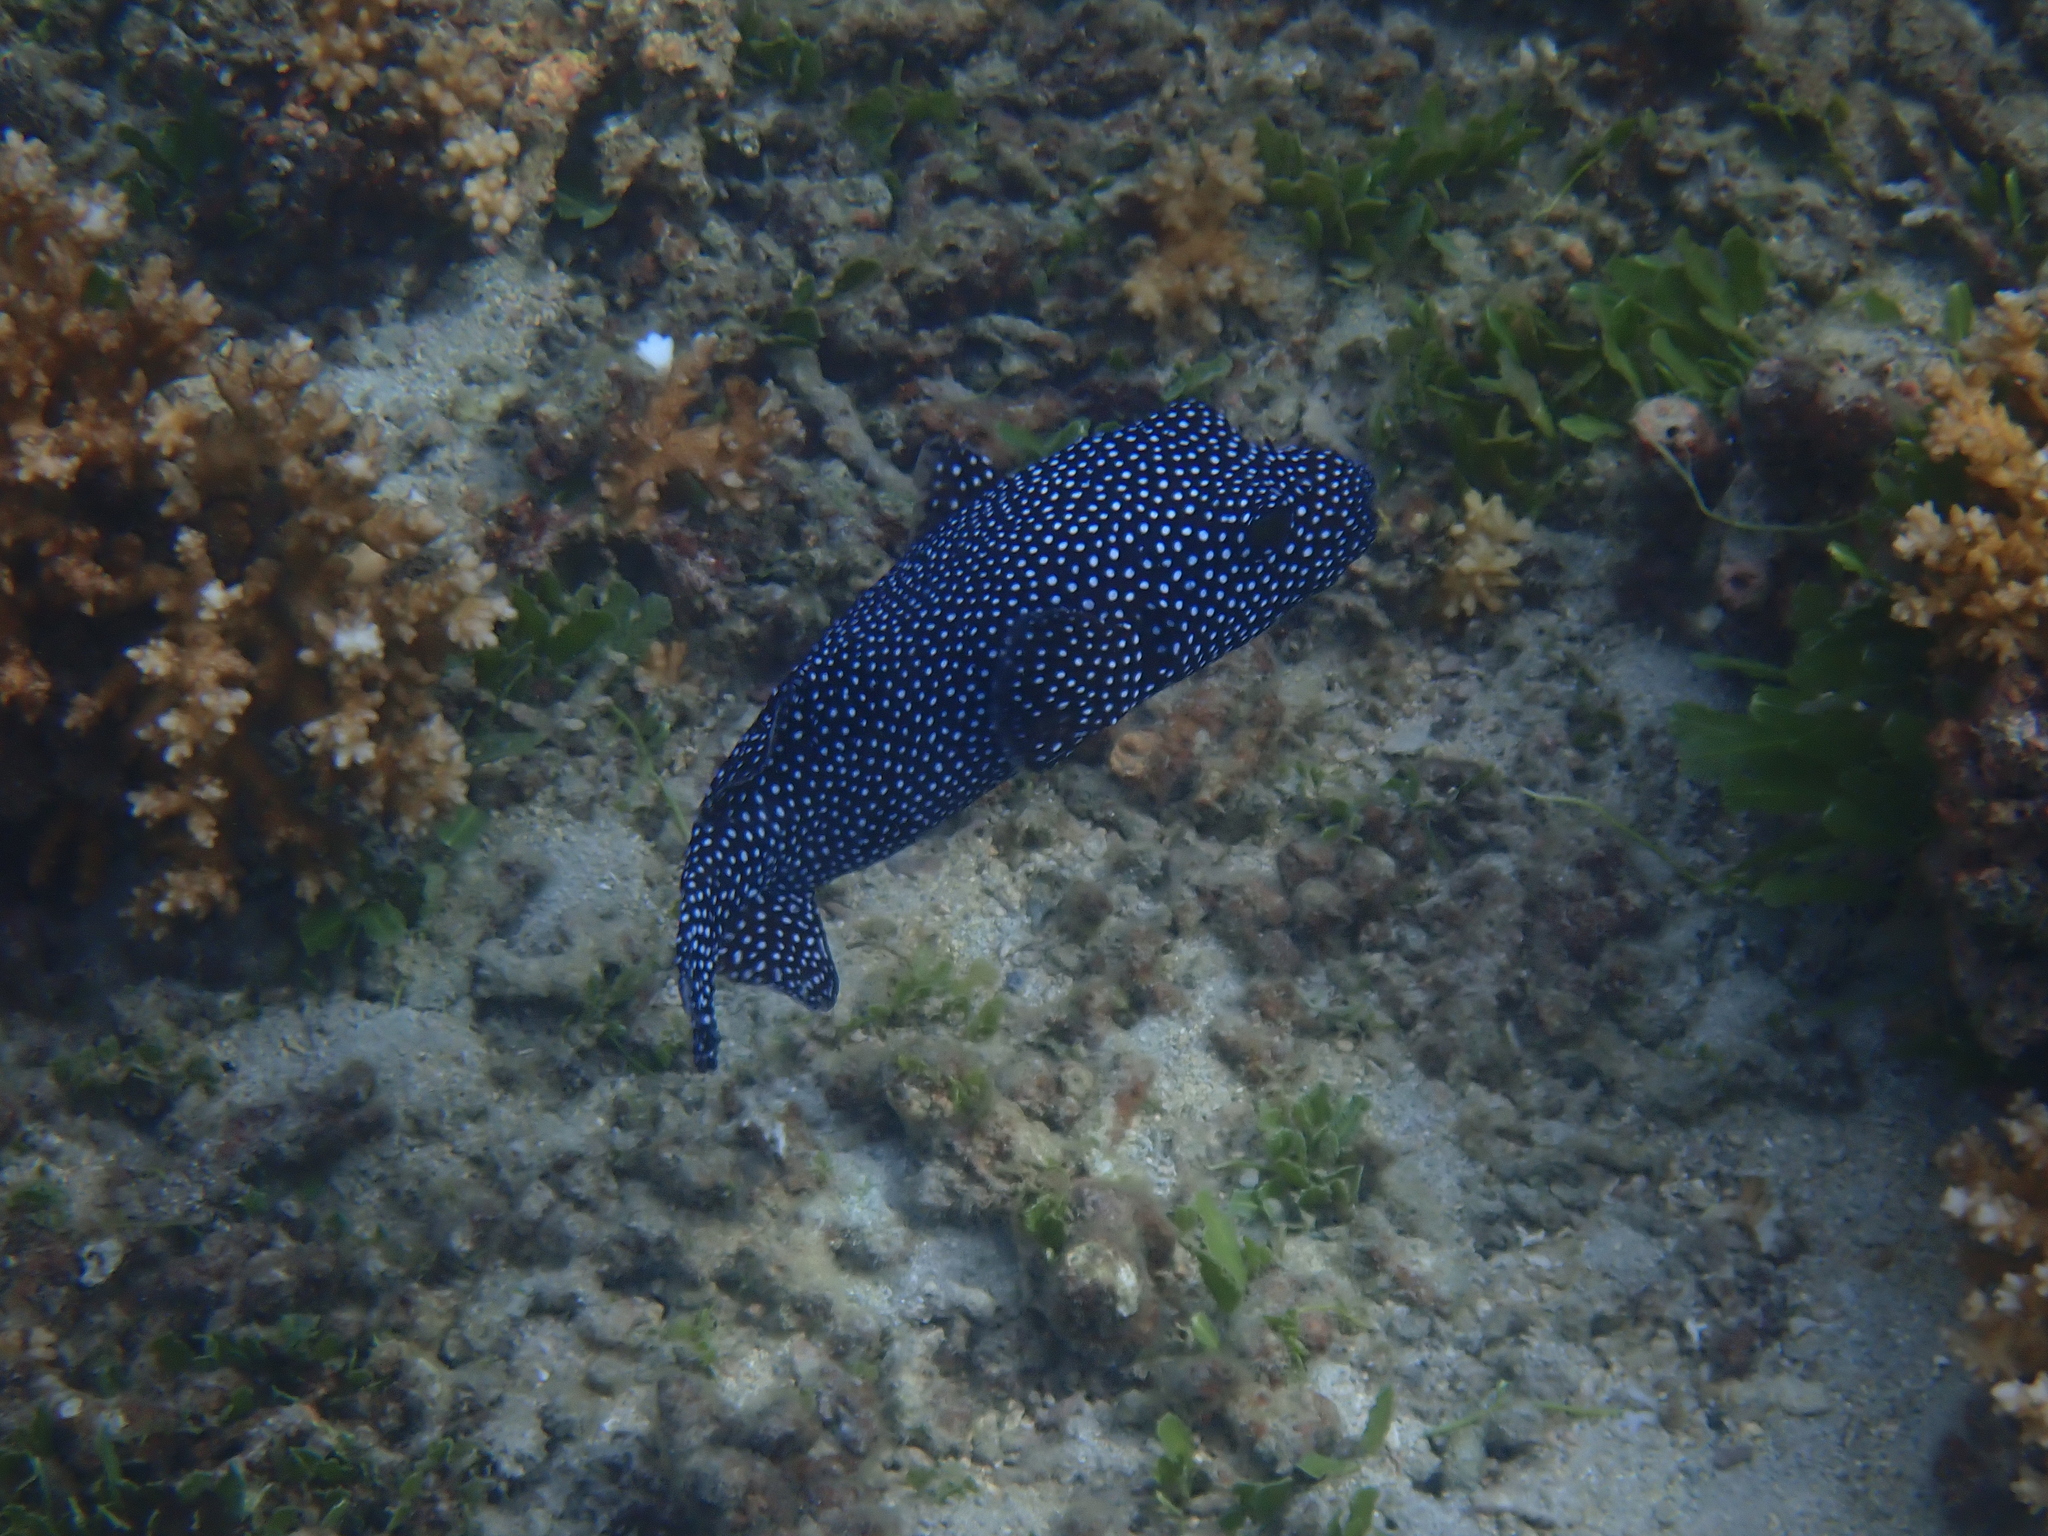
Arothron meleagris (Guineafowl Puffer)